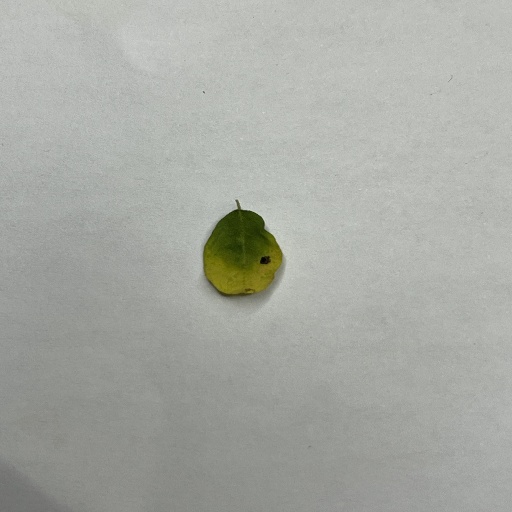
Species: Sojina
Leaf condition: Bacterial Spot